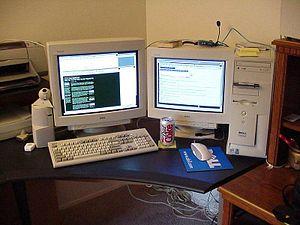
L'histoire des ordinateurs commence au milieu du XXᵉ siècle. Si les premiers ordinateurs ont été réalisés après la Seconde Guerre mondiale, leur conception héritait de diverses expériences comme l'Harvard Mark I et le Z3, machines électromécaniques programmables commencées en 1939, et surtout de deux calculateurs électroniques : le Colossus du service de cryptanalyse britannique en 1943, l'ENIAC en 1945. À l'arrière-plan on peut mentionner des théories comme la « machine de Turing », ou des combinaisons de techniques bien plus anciennes comme les premières machines à calculer mécaniques et les premières machines à tisser automatisées par la lecture de cartes et de rubans perforés.
L'ordinateur personnel se confond aujourd'hui avec le micro-ordinateur ou ordinateur individuel : c'est un ordinateur destiné à l'usage d'une personne et dont les dimensions sont assez réduites pour tenir sur un bureau. La première machine appelée micro-ordinateur fut le Micral N, breveté en 1973 par le Français François Gernelle. Toutefois on pouvait déjà considérer comme ordinateurs personnels les mini-ordinateurs diffusés au cours des années 1960, ainsi que le premier ordinateur de bureau Olivetti Programma 101 commercialisé en 1965. Quant aux premiers ordinateurs personnels grand public, ils sont apparus à la fin des années 1970, les plus populaires étant mis sur le marché en 1977.